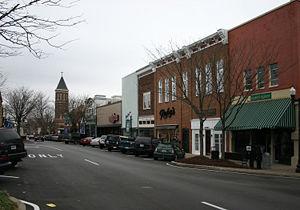
Murfreesboro est une ville du Tennessee, dans le comté de Rutherford, aux États-Unis. Sa population s’élevait à 108 755 habitants lors du recensement de 2010, estimée à 141 344 habitants en 2018.